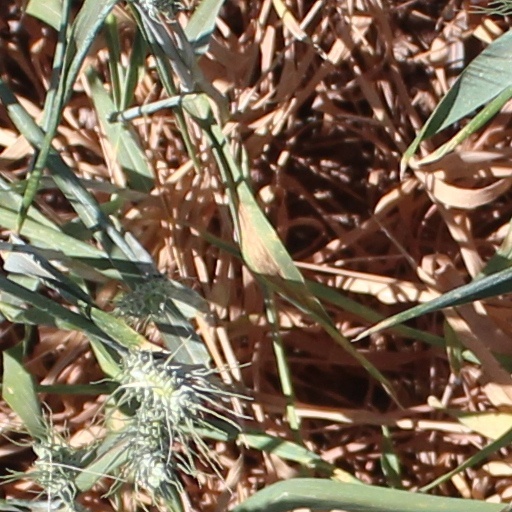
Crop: wheat